Joseph Massie (American football)

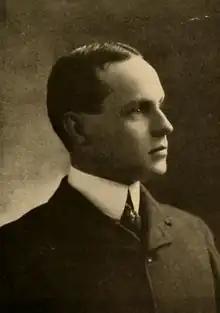
Massie pictured c. early 1900s

Joseph Anderson "Ike" Massie (September 24, 1871 – September 24, 1922) was an American college football player and coach. He served as the head football coach at Virginia Agricultural and Mechanical College, now known as Virginia Tech, in 1894 and at the University of Virginia in 1898, compiling a career head coaching record of 10–7. He was later City Attorney of Newport News, Virginia. He died on his birthday, in 1922.